Martin McKee

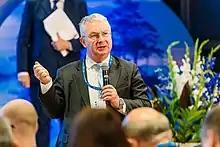
Martin McKee (2017).

Appointed to a senior lecturer post in 1989 with responsibility for developing a program of research in Europe, he was immediately confronted with two major changes: the collapse of the communist regimes in central and eastern Europe and, later, in the USSR, and the removal of borders within the expanding European Union. He has led major programs on both issues. With his colleagues Professor David Leon and Vladimir Shkolnikov, he has contributed important new insights into the adverse health consequences of rapid social and political transition, the entry of the international tobacco corporations into these new markets, and the role of alcohol, and especially substances such as aftershaves (odekolon) in the high levels of premature mortality seen in this region. More recently, his work on social change has extended into a large body of research on the health effects of the post-2008 financial crisis, jointly with Dr David Stuckler. His research on the European Union has included books and articles on the impact of European law on health and health policy, European research policy, and cross-border mobility of patients. In 2013 he led a "Lancet" series on health in Europe. In 2016 he co-founded Healthier IN the EU, a grassroots campaign making the health case for continued UK membership of the European Union.